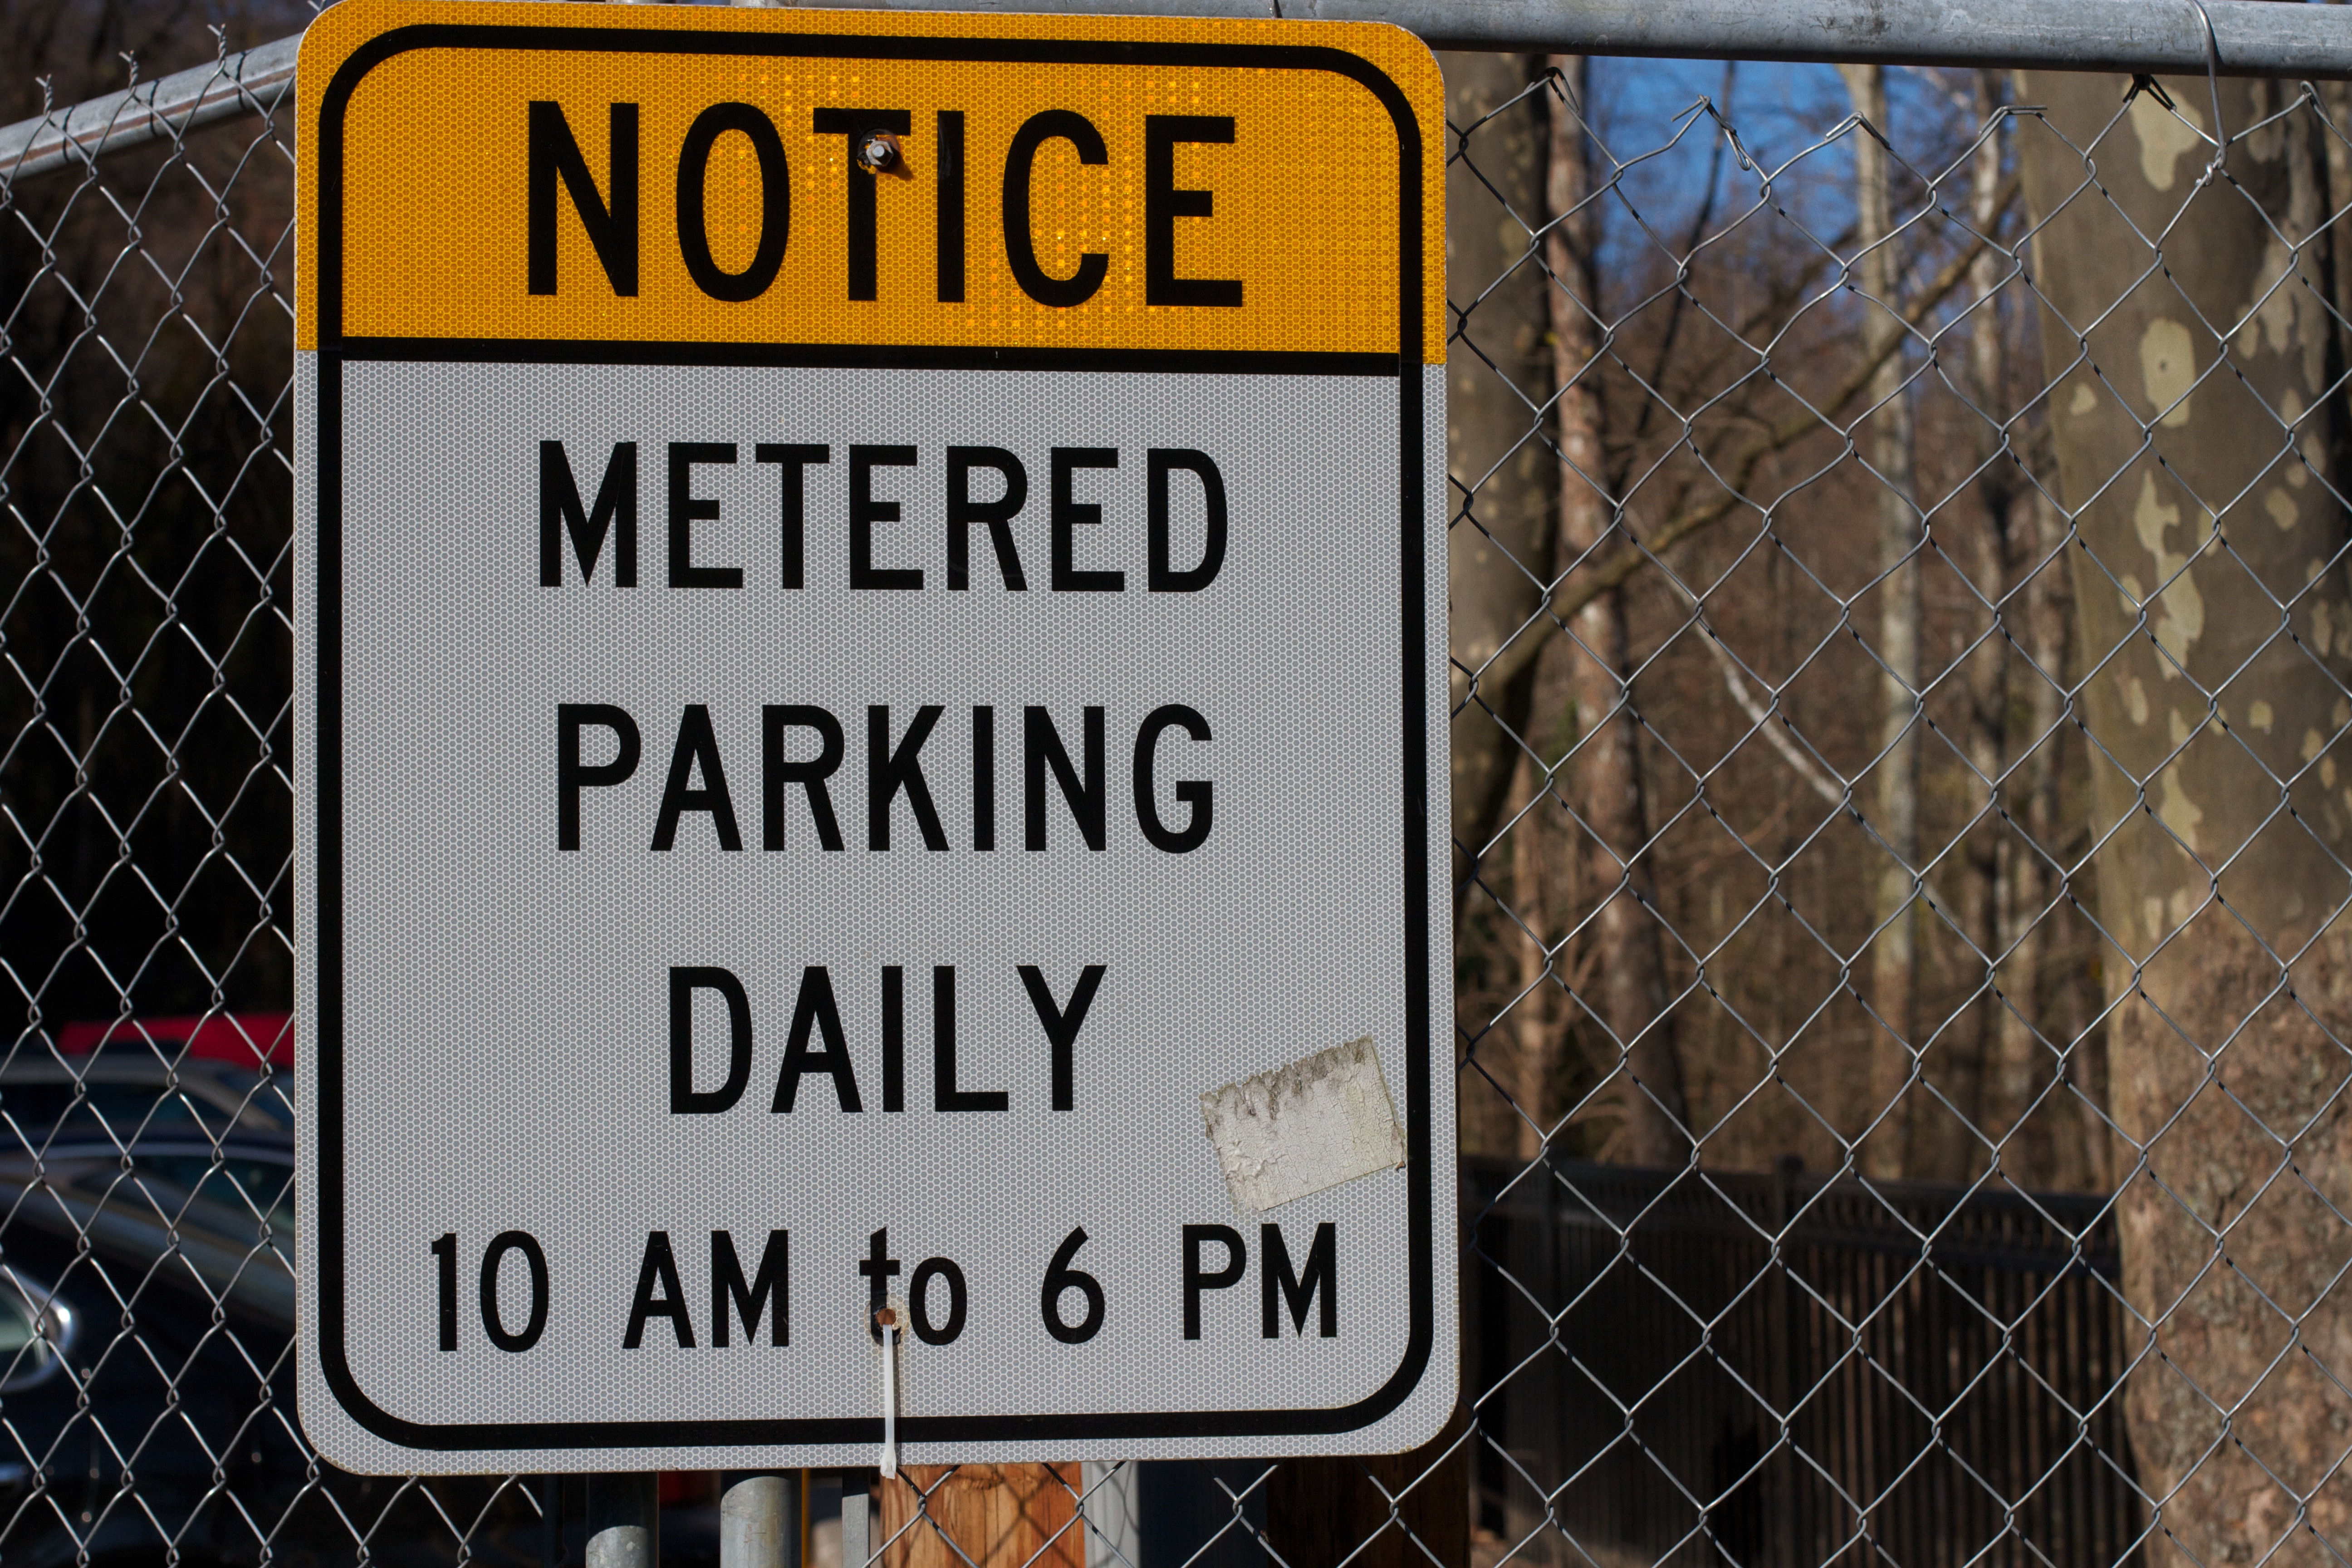
road, sign, street sign, signage, lane, infrastructure, ds106, 106